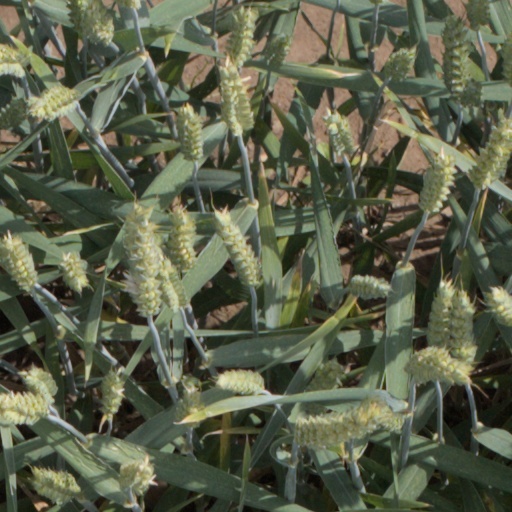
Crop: wheat